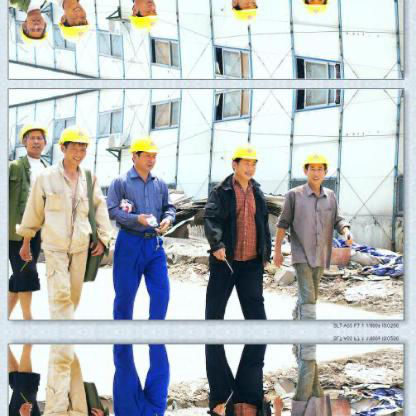
Objects in the image:
label: helmet
label: helmet
label: helmet
label: helmet
label: helmet
label: helmet
label: helmet
label: helmet
label: helmet
label: helmet